Royal Tombs of Selca e Poshtme

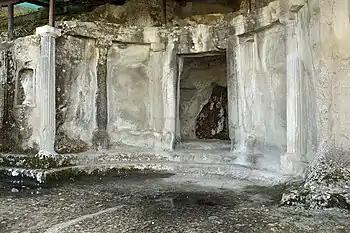
Tomb III

The Illyrian Tombs of Selca e Poshtme are located near the town of Pogradec in Albania near the village of Selcë e Poshtme. On the right bank of the river Shkumbin at an elevation of 1040 m above sea level, lie the remains of the ancient city of Pelion and the accompanying necropolis. The Roman Via Egnatia led past it towards Thessaloniki. Though there are traces of human activity in Neolithic times, the settlement proper dates to the Iron Age (Illyrian proto-urban) through to the Illyrian urban period (5th to 2nd centuries BC), and reached its height under settlement by the Illyrian tribe of Enchele in the later Iron Age and was also occupied in the Roman period as traces of a municipal building show. From the 4th to 1st centuries BC the city was the royal residence of Illyrian kings and therefore, also probably an important political and economic centre. In 1996, Albania included the Royal tombs of Selca e Poshtme in the UNESCO World heritage list of proposals.